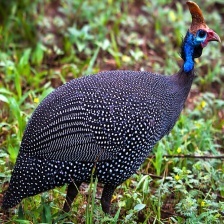
Species: GUINEAFOWL
Scientific name: NUMIDIDAE